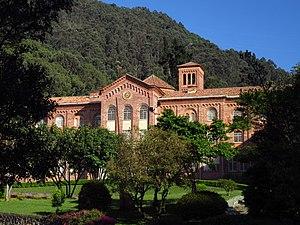
Cet article liste les monuments nationaux de Bogota, en Colombie. Au 25 septembre 2013,157 monuments nationaux y étaient recensés.